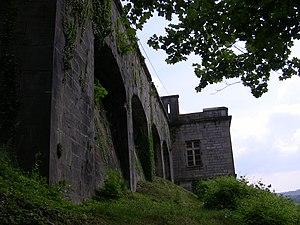
Les remparts ouest du fort de Beauregard, à Besançon (Doubs, France).
Le fort Beauregard est une fortification bisontine construite de 1791 à 1870. Érigé au sommet d'une butte secondaire du mont de Brégille connue sous les noms de Mandelier, puis Beauregard, il avait une importance stratégique, notamment depuis le siège de Besançon, en 1674, qui opposa le Royaume de France aux Provinces-Unies et à la monarchie catholique. Un ouvrage fut construit à la fin du XVIIIᵉ siècle, mais il fallut attendre 1814 et les événements de la Campagne de France pour que les stratèges militaires, le général Marulaz en tête, prennent réellement en main l'édification d'un véritable fort. Dès sa construction, le bâtiment avait la particularité d'intégrer un système polygonal, ce qui pour l'époque faisait de lui le premier, ou l'un de premiers, de ce type en France. Sa principale mission était l'appui du fort de Bregille, alors magasin central de la ville, et la défense des lignes est du centre historique de Besançon.